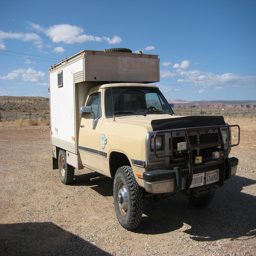
A small brown truck with a camper on it's back.
A truck that has a camper attachment on the back of it.
A pickup truck with a small camper cap on it
A yellow truck dragging a white trailer behind it.
A yellow truck has a small camper on it as it sits on a dirt road in the desert.